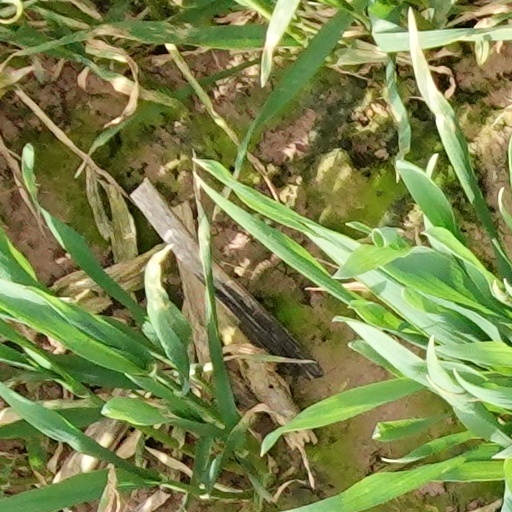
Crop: wheat